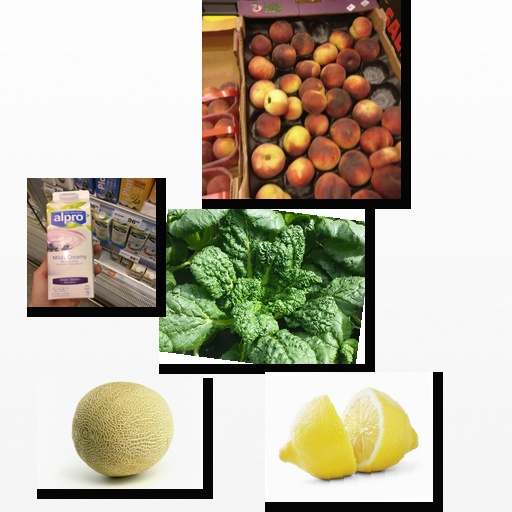
Food items: blueberry_soyghurt, peach, spinach, cantaloupe, lemon